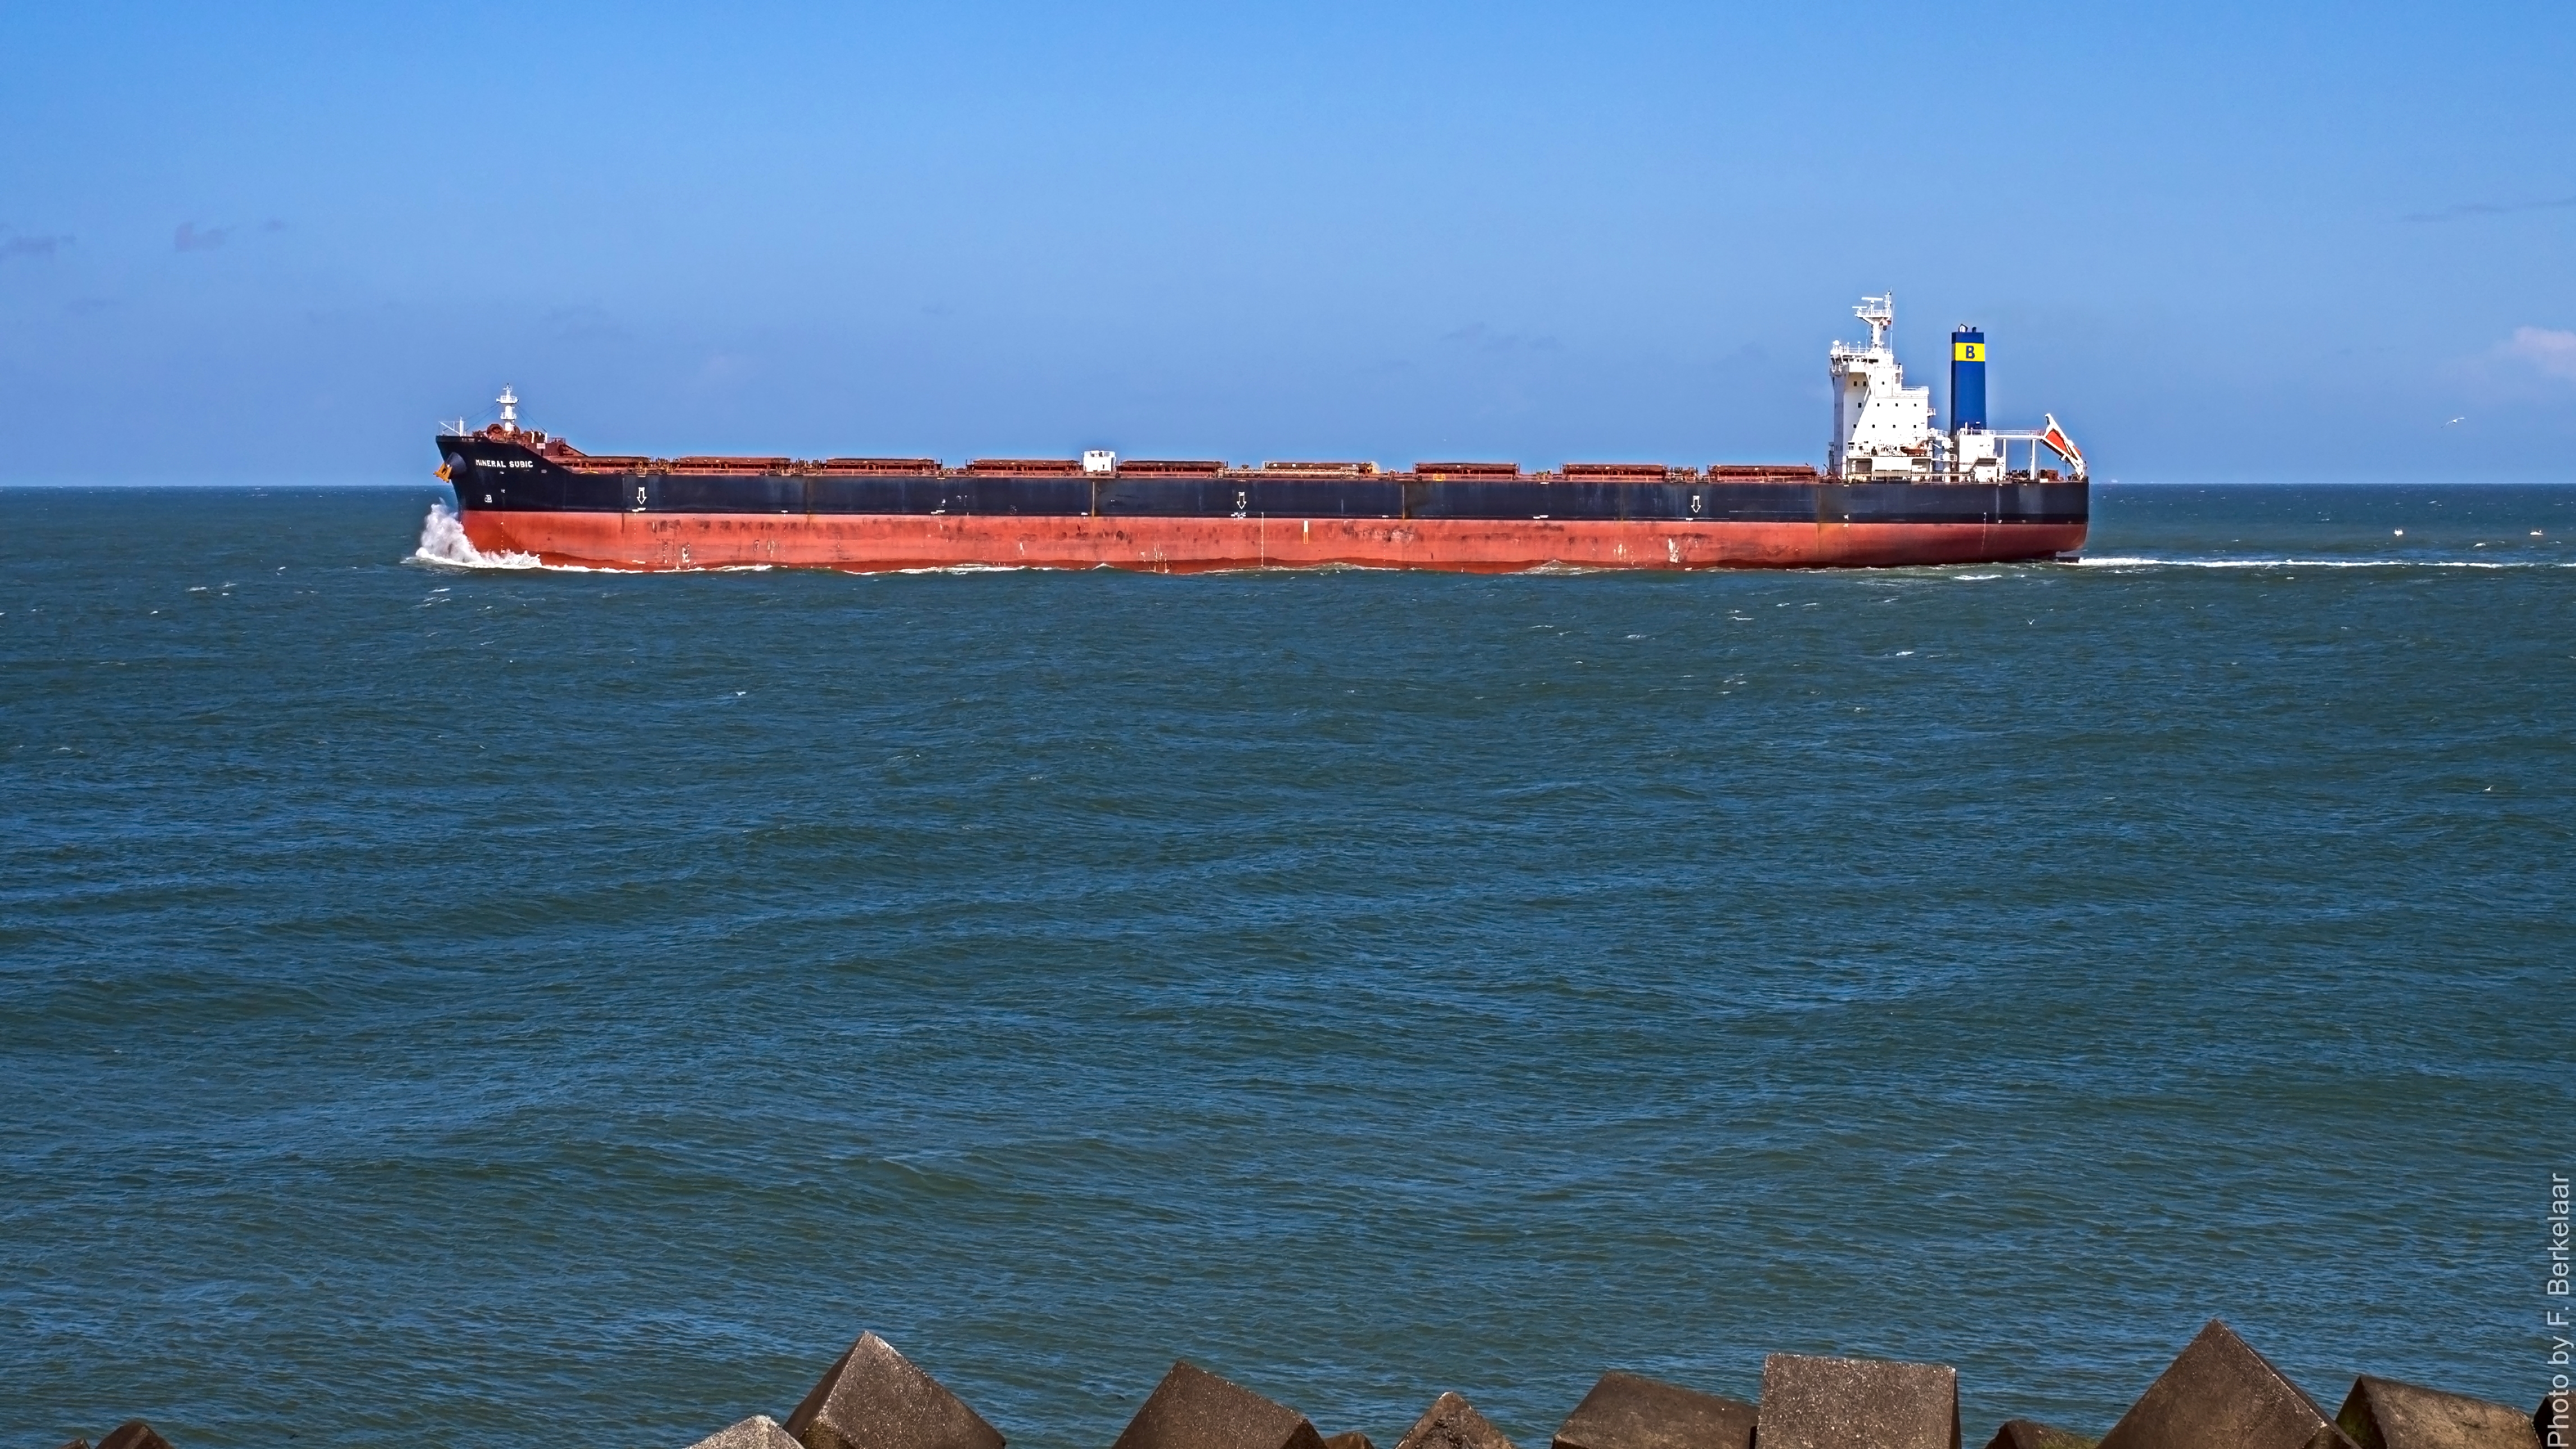
sea, coast, ocean, ship, vehicle, cargo ship, nederland, rotterdam, zuidholland, channel, bulkcarrier, watercraft, northsea, noordzee, nl, maasvlakterotterdam, maasmond, portofrotterdam, container ship, mineralsubic, bocimarinternationalnv, freight transport, oil tanker, tank ship, bulk carrier